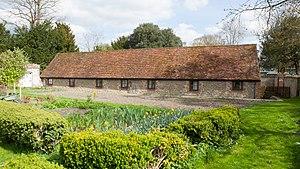
The Abbey, Sutton Courtenay est un manoir à la cour du médiéval situé à Sutton Courtenay, un village dans l'Oxfordshire, au Royaume-Uni. Il est situé près de la Tamise, à trois kilomètres au sud de la ville d'Abingdon-on-Thames. The Abbey est historiquement situé dans le Berkshire. The Abbey a été reconnue par le 'Historic England' comme un bâtiment d'un intérêt historique et architectural exceptionnel. C'est considéré comme un exemple parfait du manoir médiéval anglais et est un bâtiment classé Grade I.